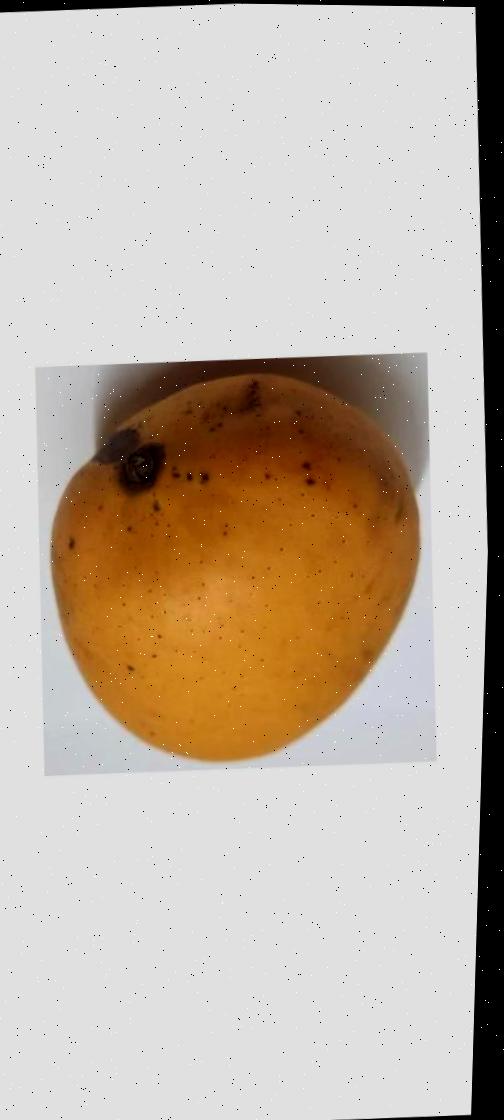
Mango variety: Katimon